Action Comics 1

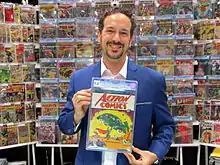
At the 2014 New York Comic Con, Vincent Zurzolo of Metropolis Collectibles displays the CGC 9.0 copy of "Action Comics" #1 for which his firm paid $3.2 million (USD).

"Comics Buyer's Guide" estimated in 2012 that only 50 to 100 original copies of "Action Comics" #1 exist. In an April 2021 Associated Press article, Vincent Zurzolo, COO of ComicConnect.com, an online auction and consignment company, said that it was estimated that about 100 copies of the issue were still in existence.